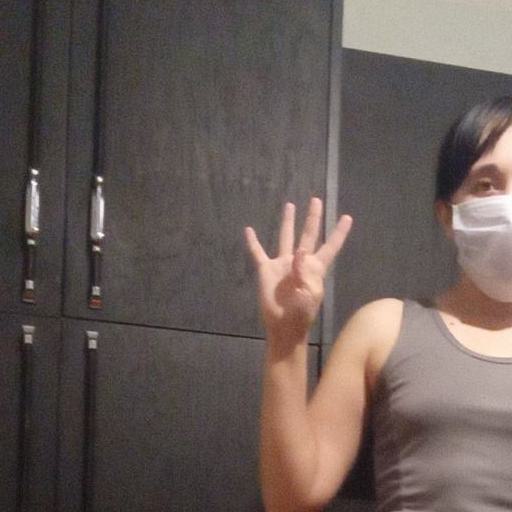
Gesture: four